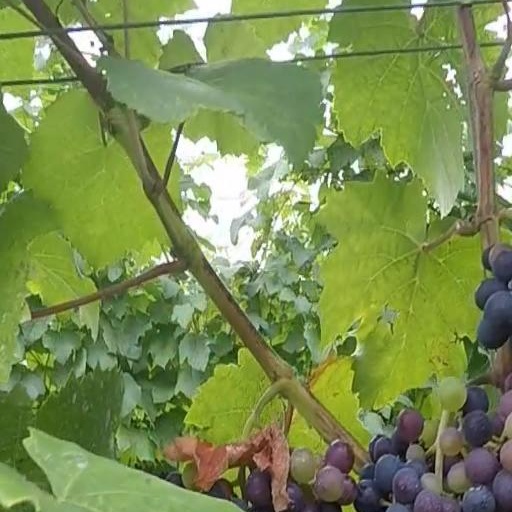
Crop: grape